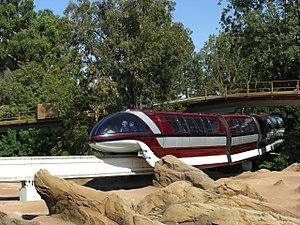
Ci-après la liste des monorails en service dans le monde. Ce système particulier de transport guidé est comparable au chemin de fer en dépit de son infrastructure spécifique.
Dynamic Structures est une entreprise canadienne fondée en 1926, spécialisée dans les structures en acier. Leur activité est principalement liée aux constructions pour des observatoires astronomique, pour les attractions et d'autres types de structures métalliques complexes.
Le Disneyland Monorail, à l'origine conçu par la société allemande Alweg et installé en 1959, est l'une des attractions phare et représentatives du parc Disneyland, en Californie. La voie est restée essentiellement la même depuis 1961, en dehors des quelques modifications apportées à l'occasion de la construction des Disney's California Adventure et Downtown Disney. Le monorail transporte les visiteurs entre deux stations, une dans Disneyland et une à l'extérieur du parc, d'abord le Disneyland Hotel depuis 1961 mais maintenant, après les travaux de 2001, au cœur du complexe commercial de Downtown Disney. La voie suit un parcours de 4 km conçu pour montrer le parc par le haut. Cinq générations de véhicules de monorail ont été en service.